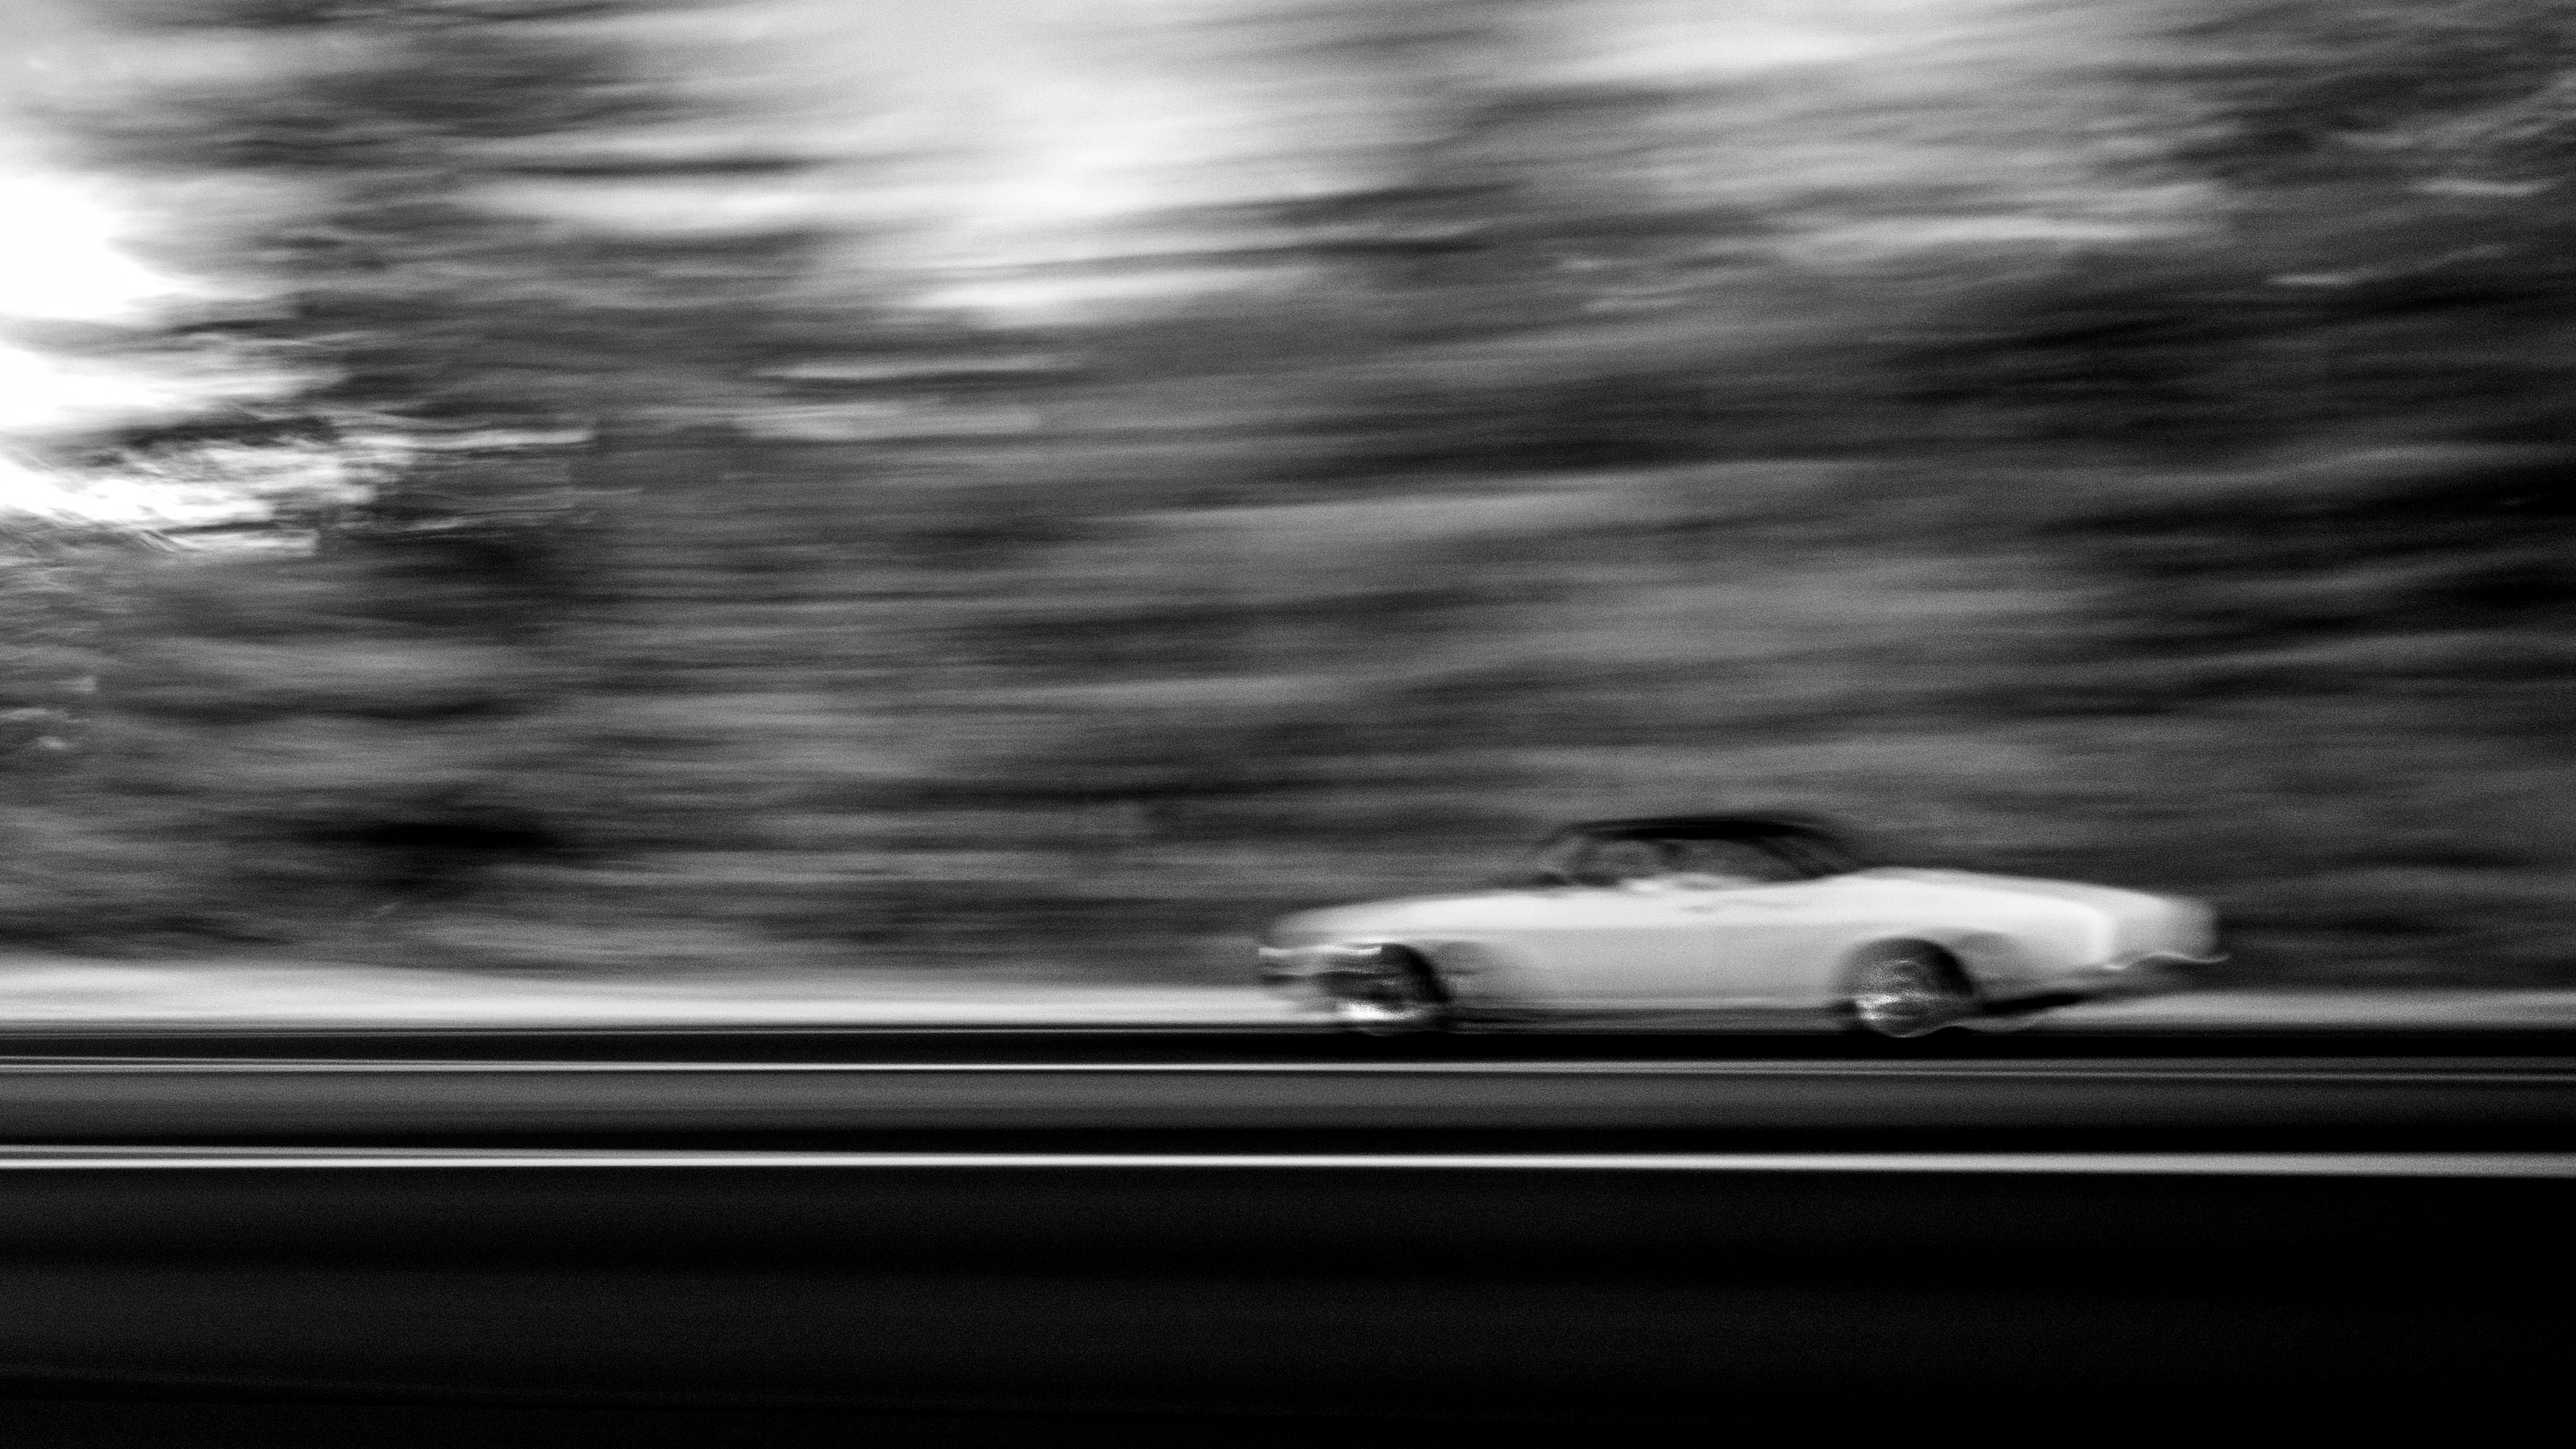
black and white, white, car, photography, vehicle, darkness, black, monochrome, monochrome photography, film noir, computer wallpaper